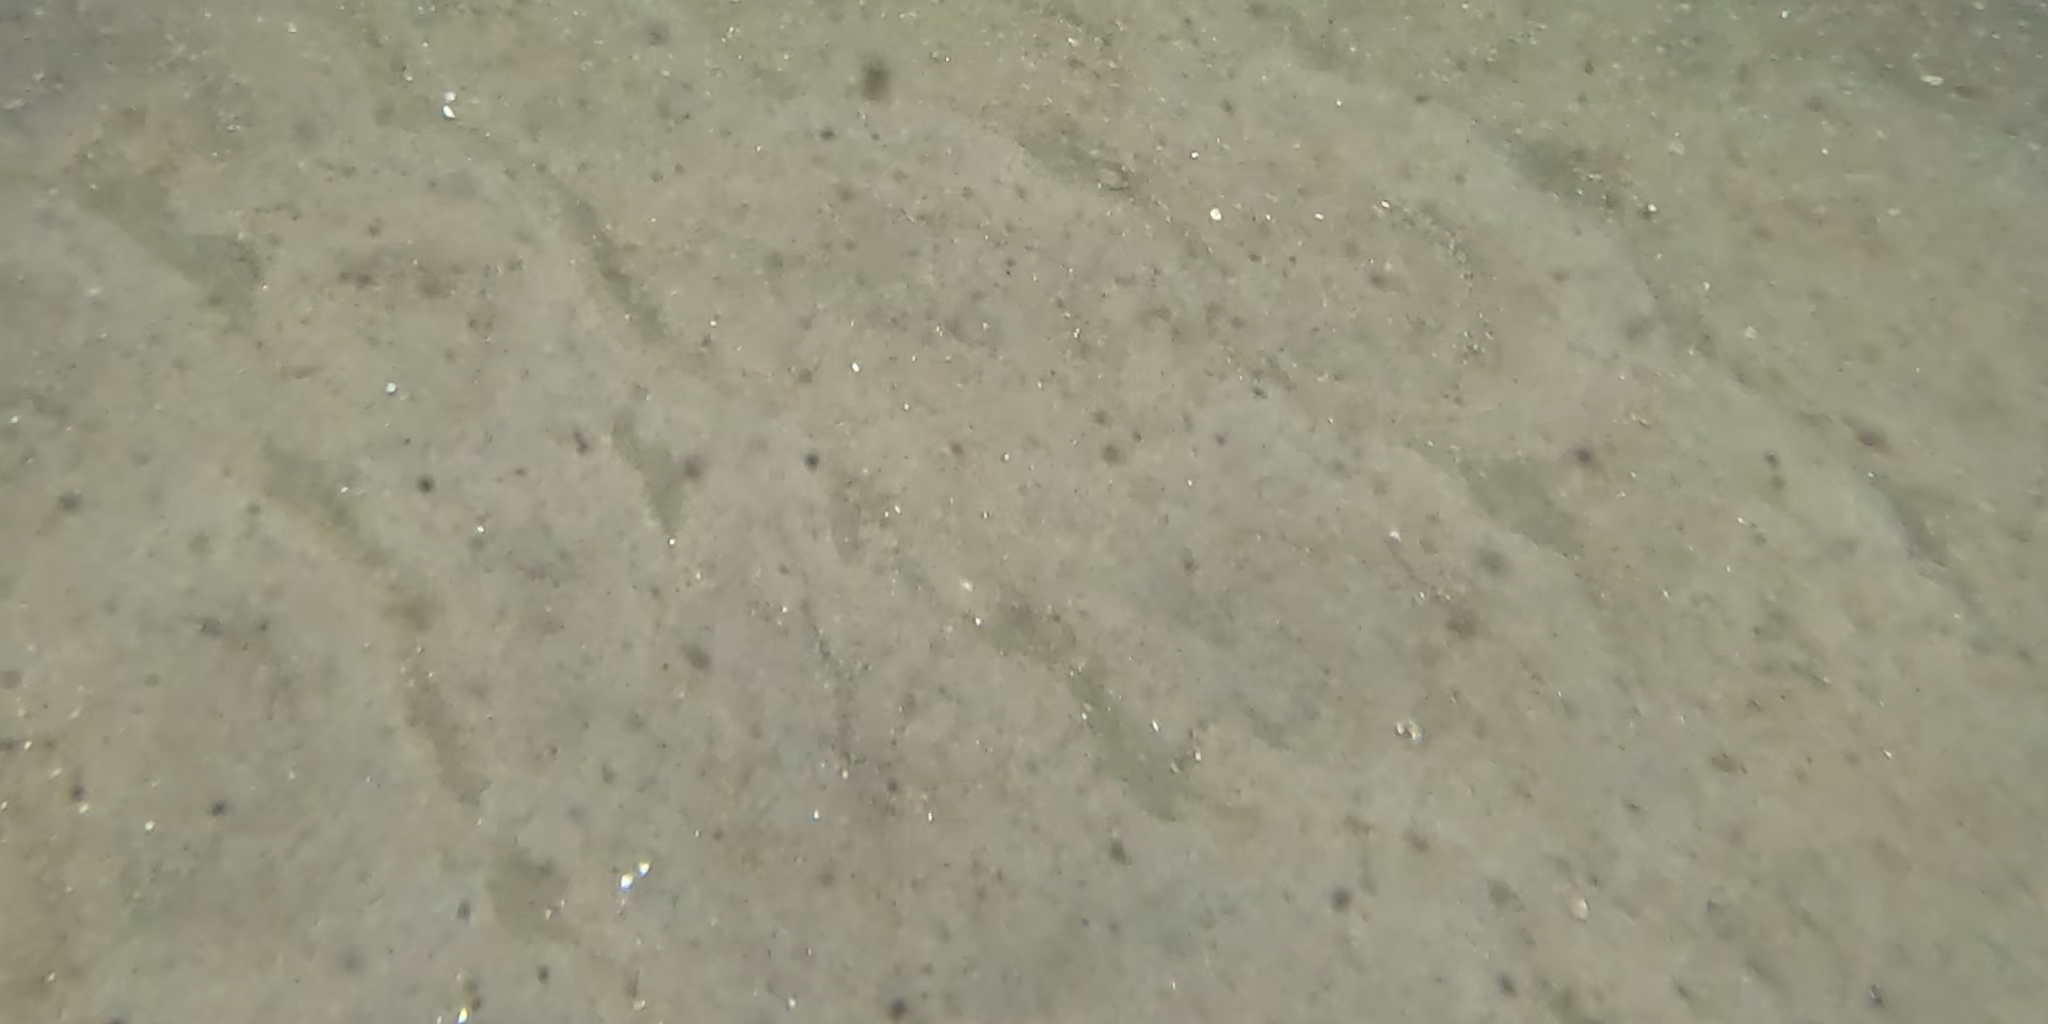
Seabed habitat: sand